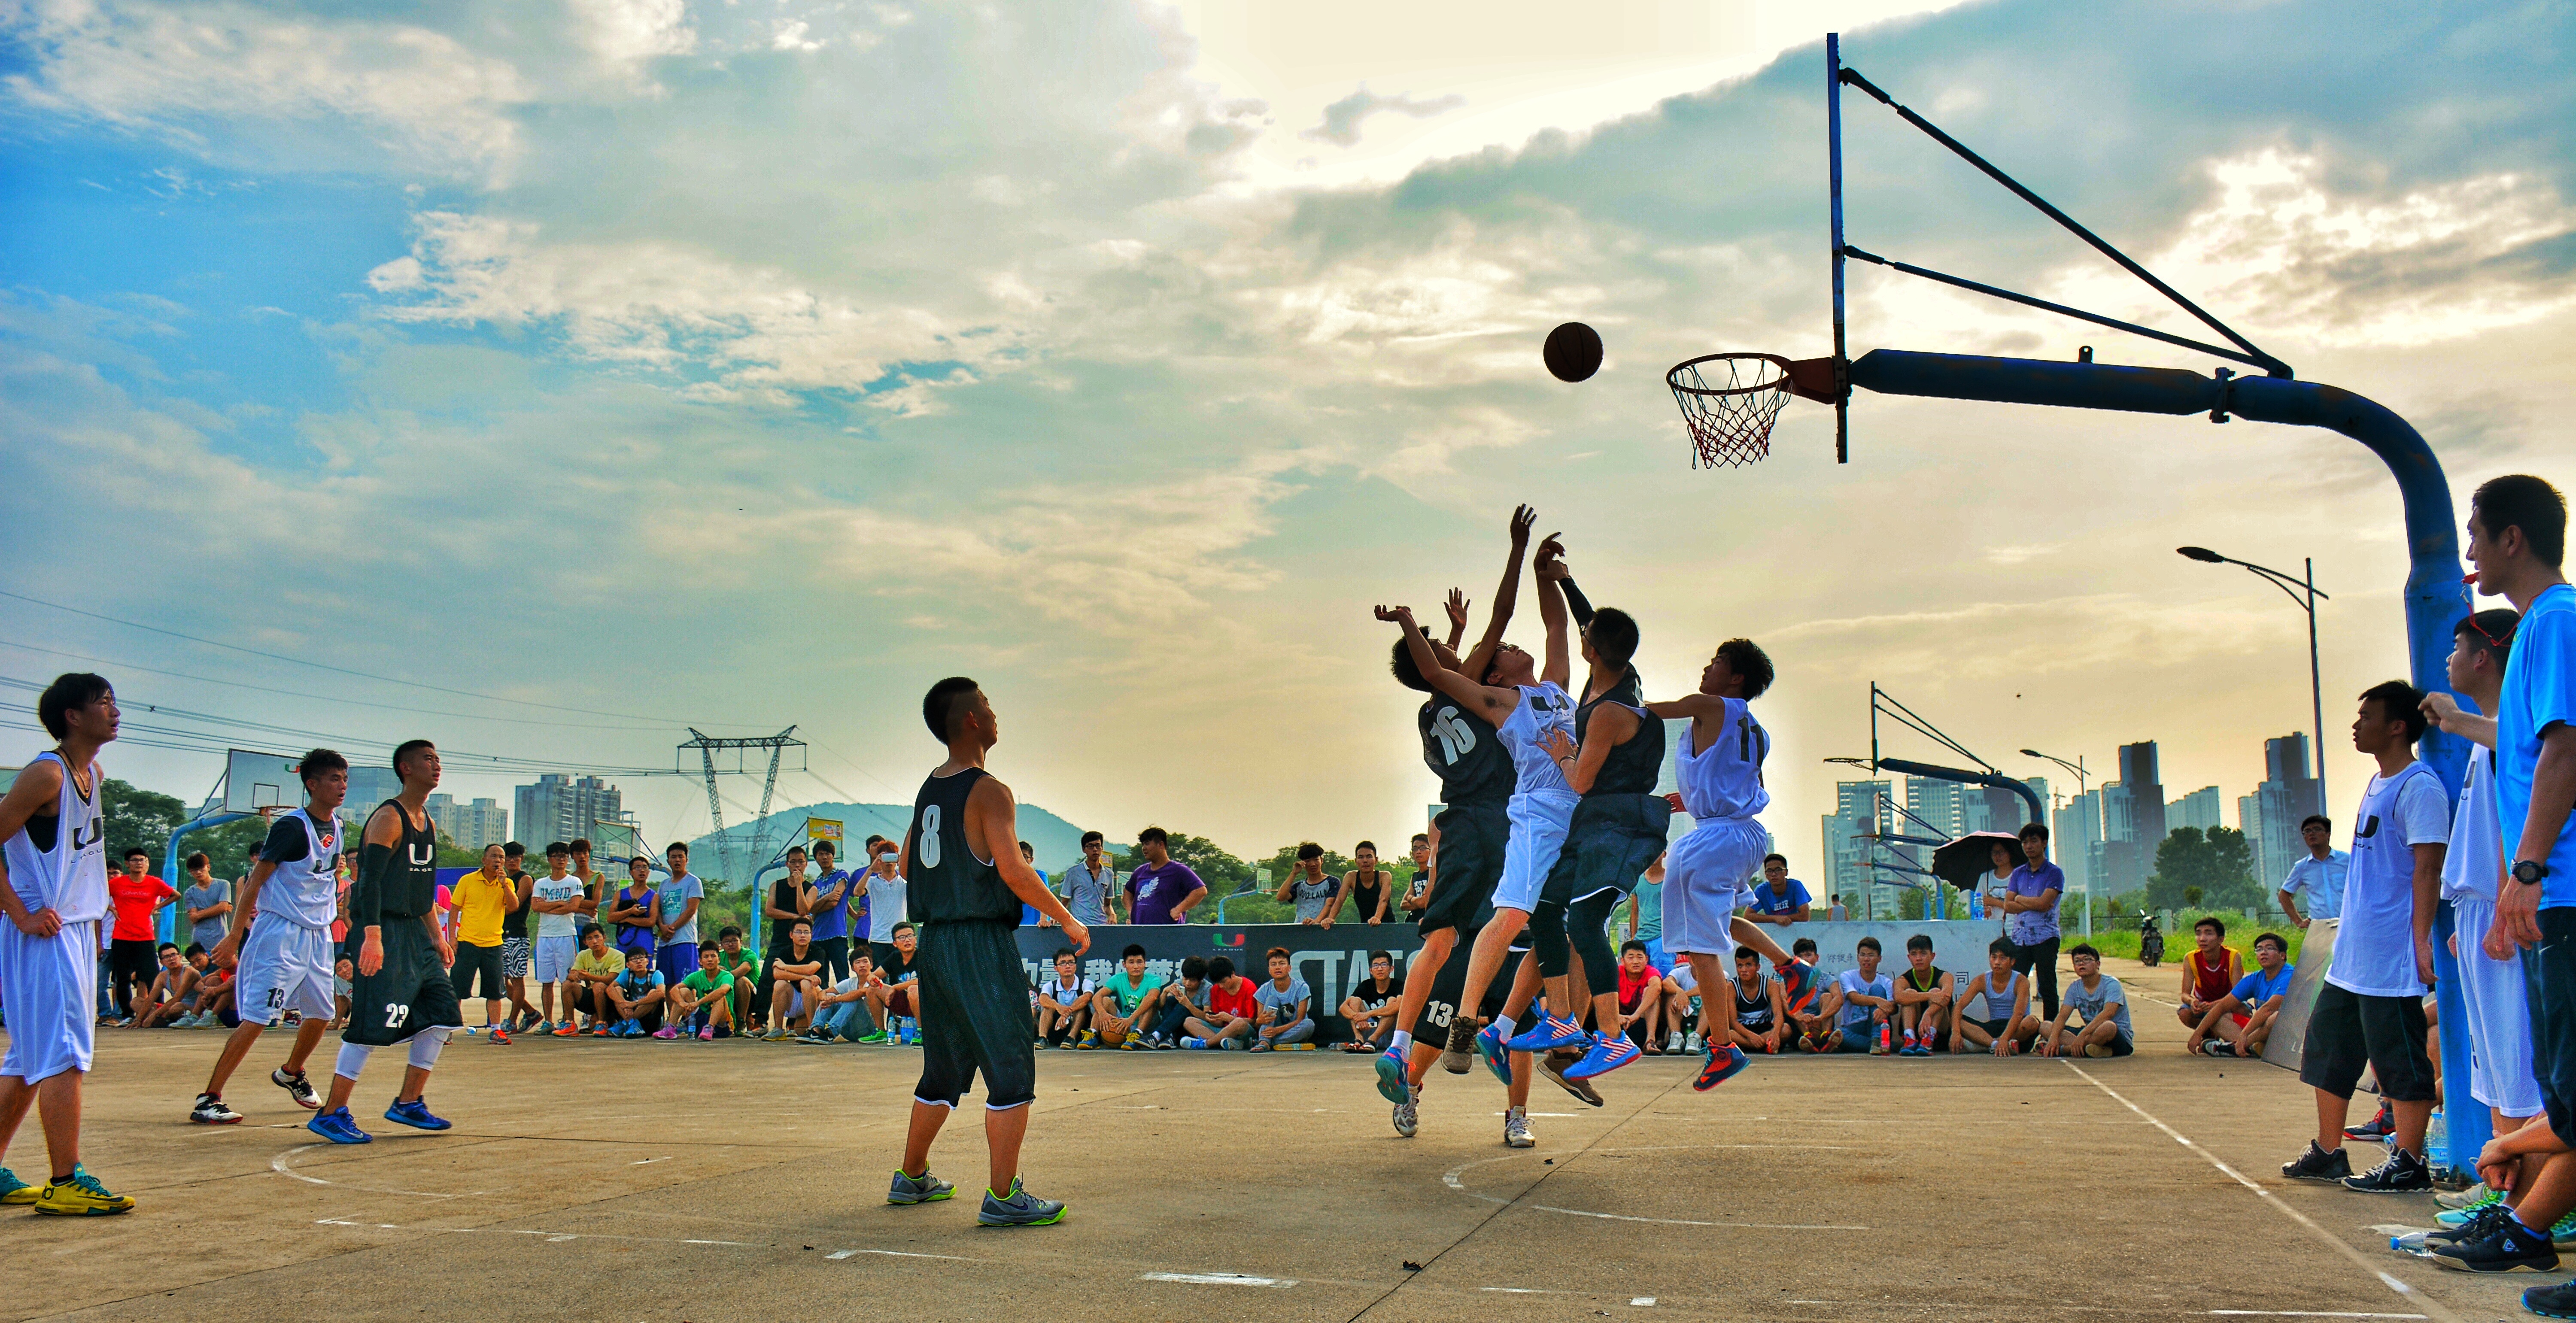
game, play, basketball, festival, sports, school, u league